Steven Spielberg

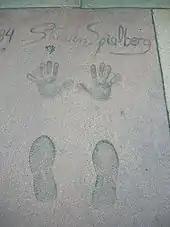
Spielberg's shoeprints and handprints in front of the Grauman's Chinese Theatre

Despite the favorable critical reception, "West Side Story" and "The Fabelmans" were box-office failures, which "Variety" suggested could be attributed to a decline in the popularity of Spielberg in a film-going environment altered by the COVID-19 pandemic, and the public's loss of interest in prestige films. "The Fabelmans" received seven Academy Award nominations, including Best Picture, Best Director, and Best Original Screenplay. It was, however, a major box office success in France and became the highest-rated film of the 21st century in the country, with a 4.9 average from critics on AlloCiné from 43 reviews, with all but 6 giving the film 5 stars. "Cahiers du Cinéma" wrote that Spielberg, at age 76, had "come to represent like no other, the idea of cinema as wonder, at a time when the relationship to the spectacular and the cinema seems more tormented than ever" and declared that the film will "undoubtedly remain the most important and singular film of his career".